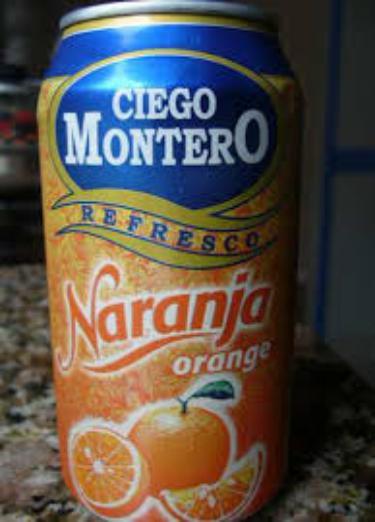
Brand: Ciego Montero
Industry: Food